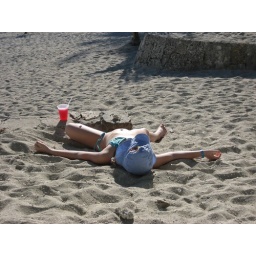
kacka resting with fruit punch on the warm sand in juan dolio beach